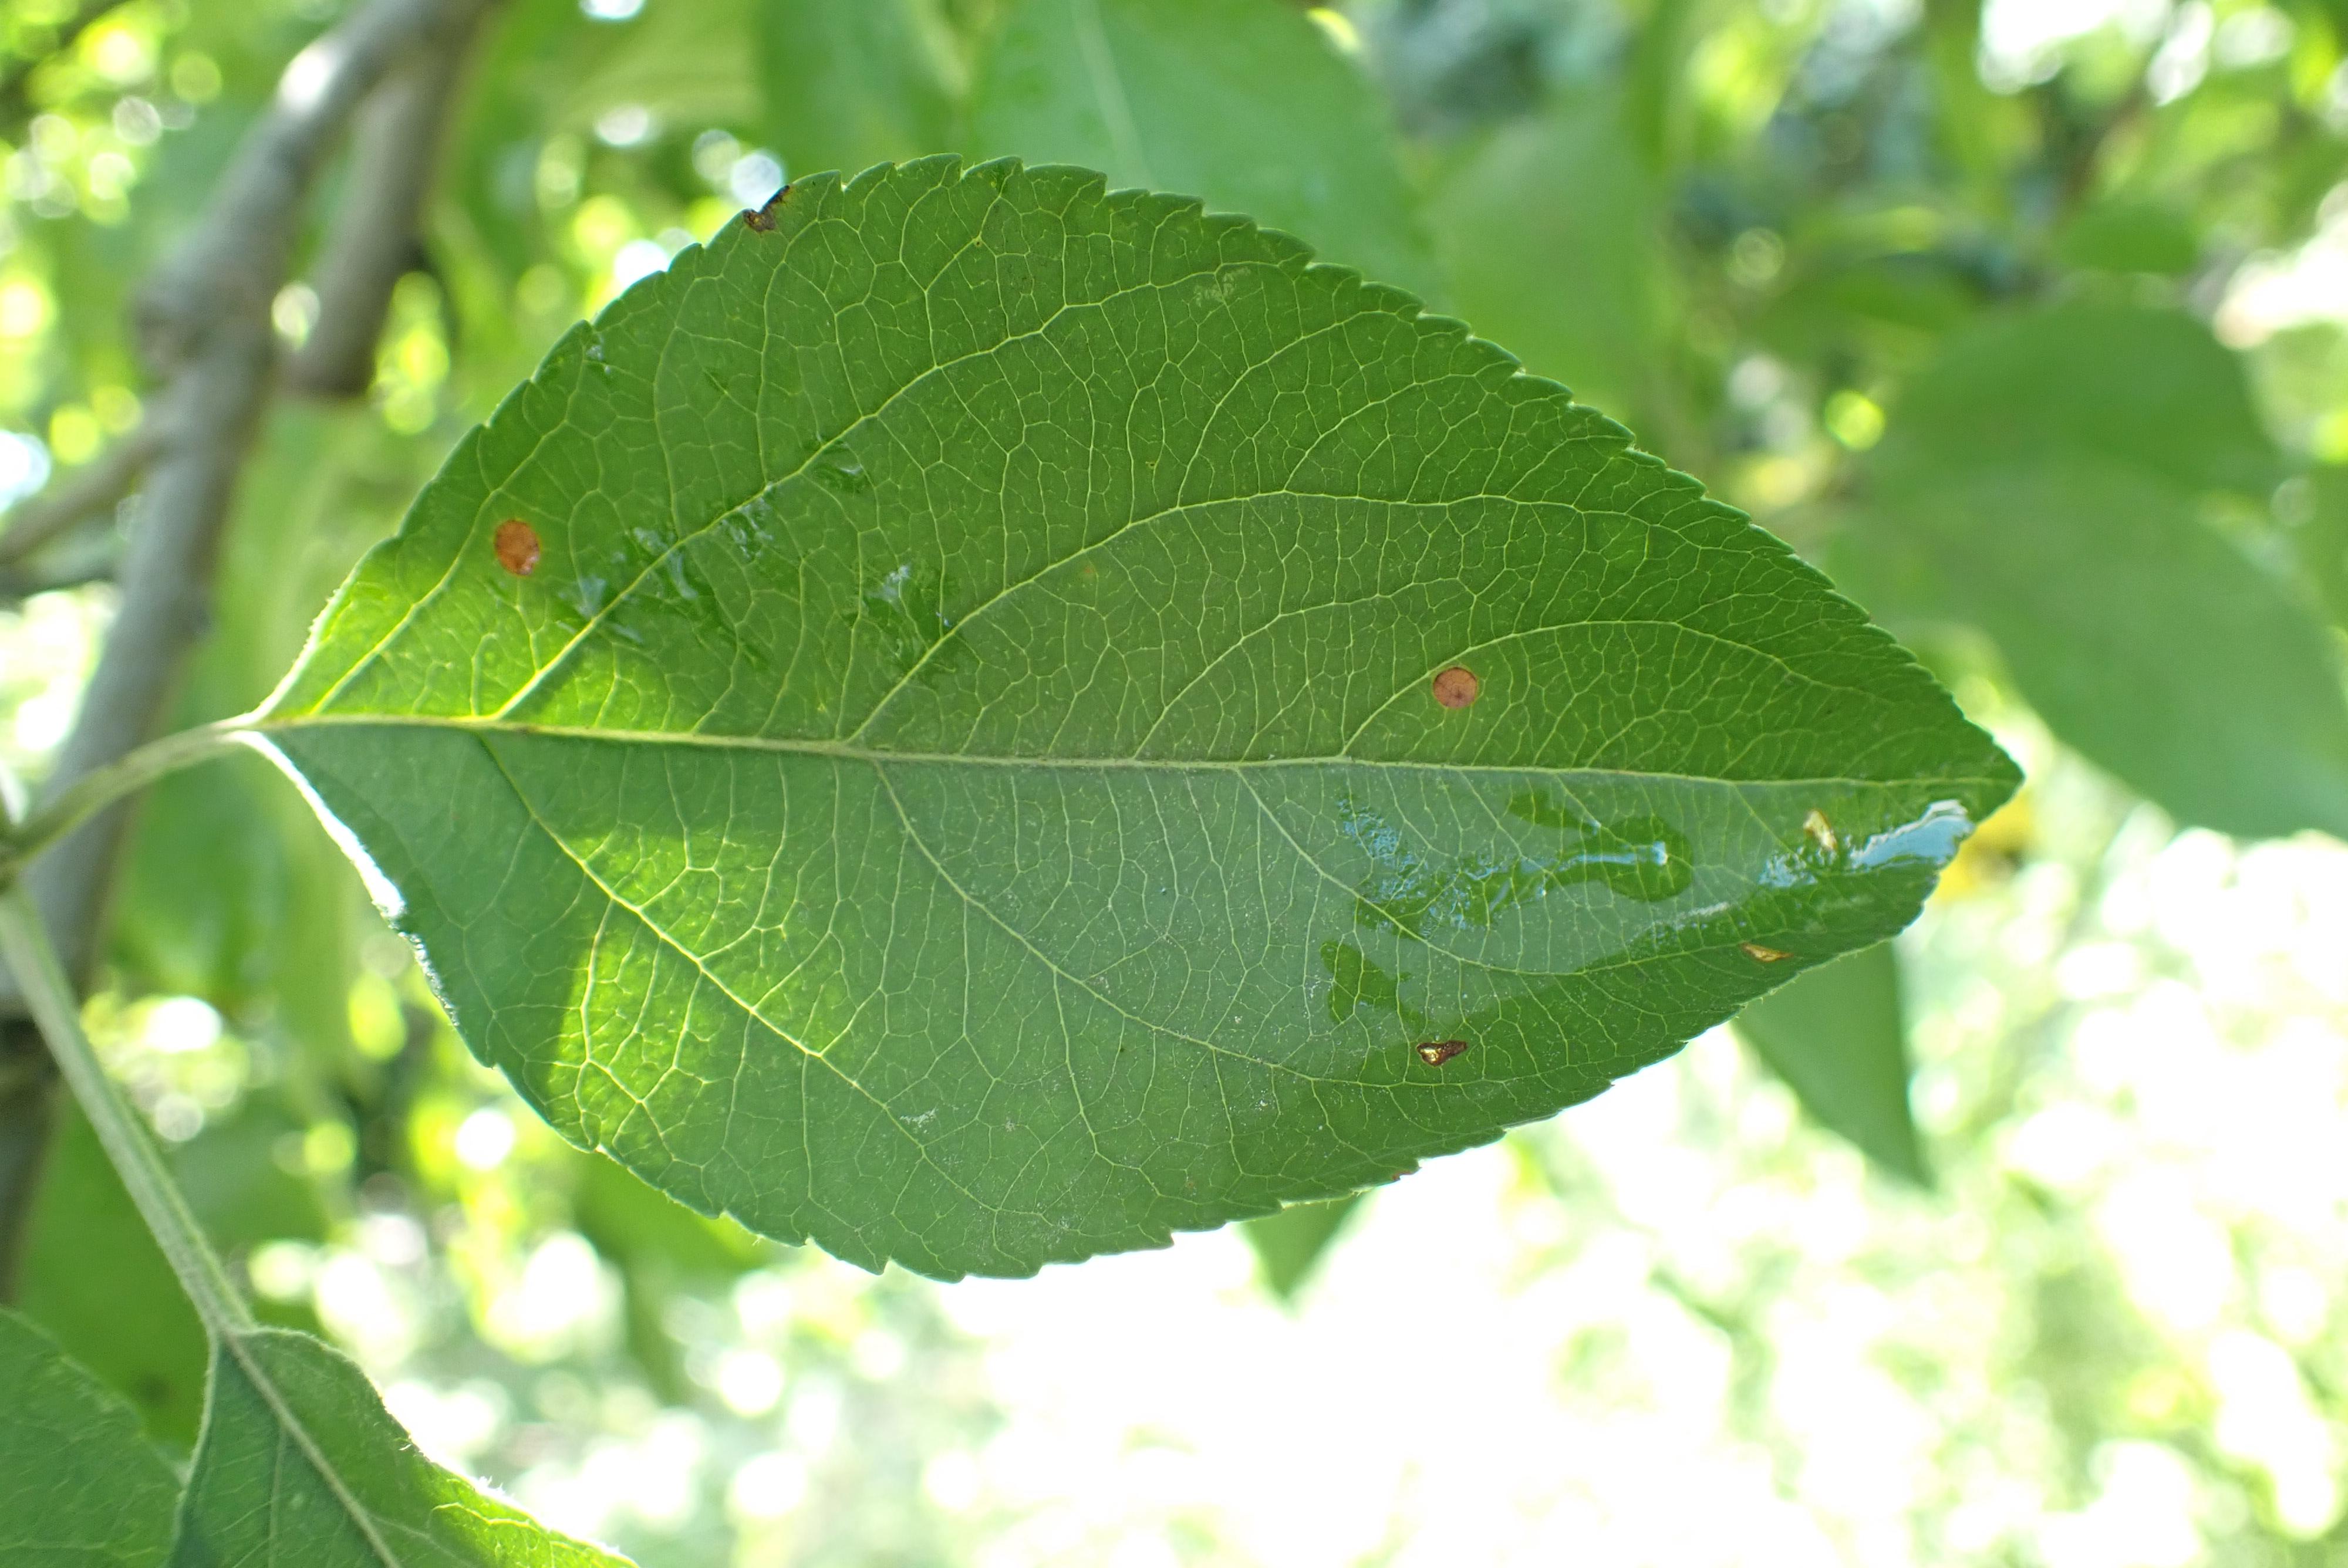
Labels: frog_eye_leaf_spot